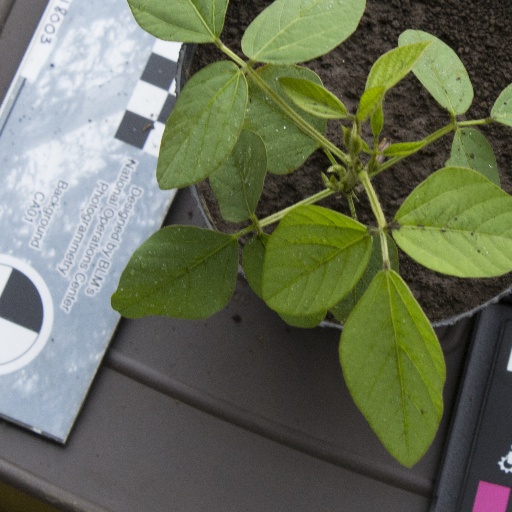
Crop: soybean